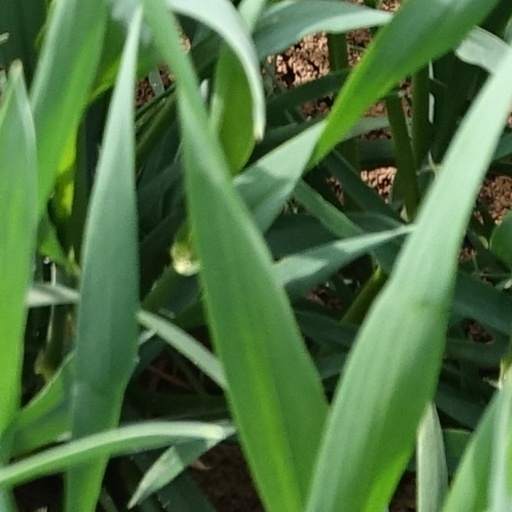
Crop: wheat